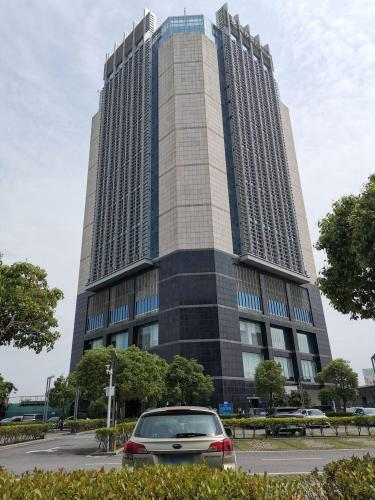
地标名称：临海大厦
所在城市：广州市·南沙区